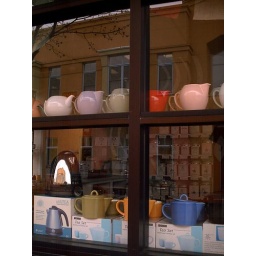
A small tea pot for each window in the reflection.